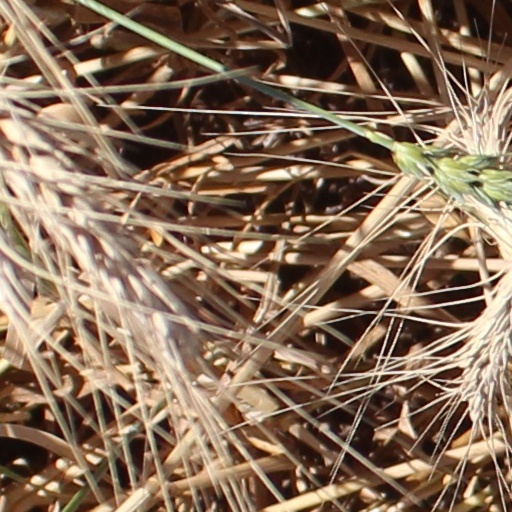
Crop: wheat